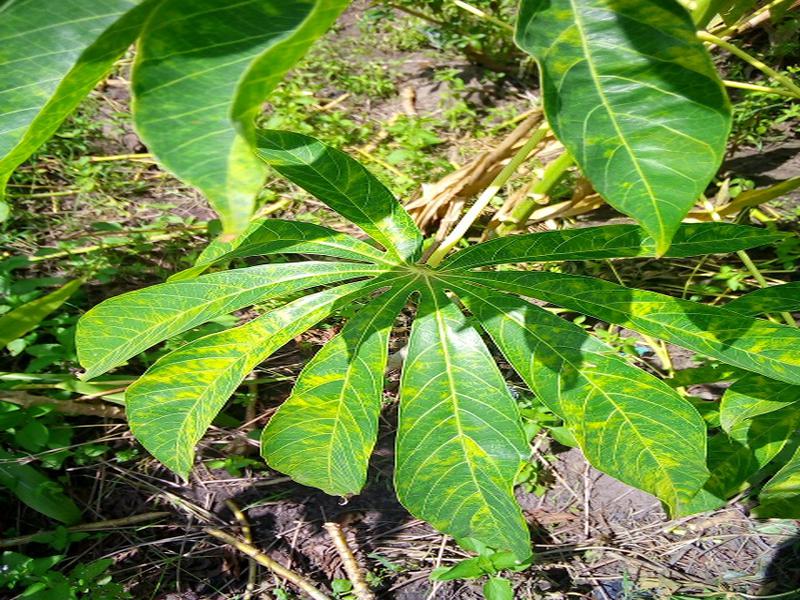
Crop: cassava
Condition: mosaic_disease